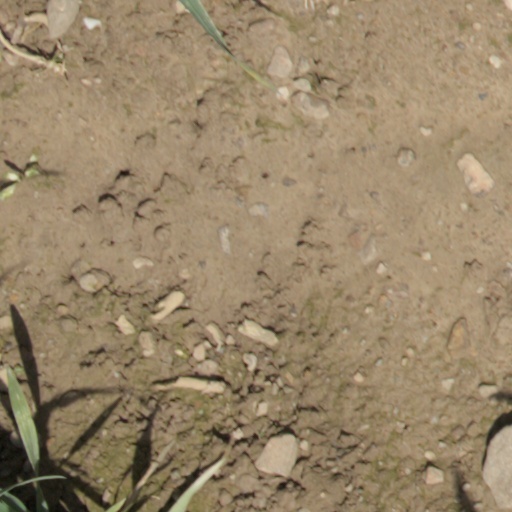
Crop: wheat